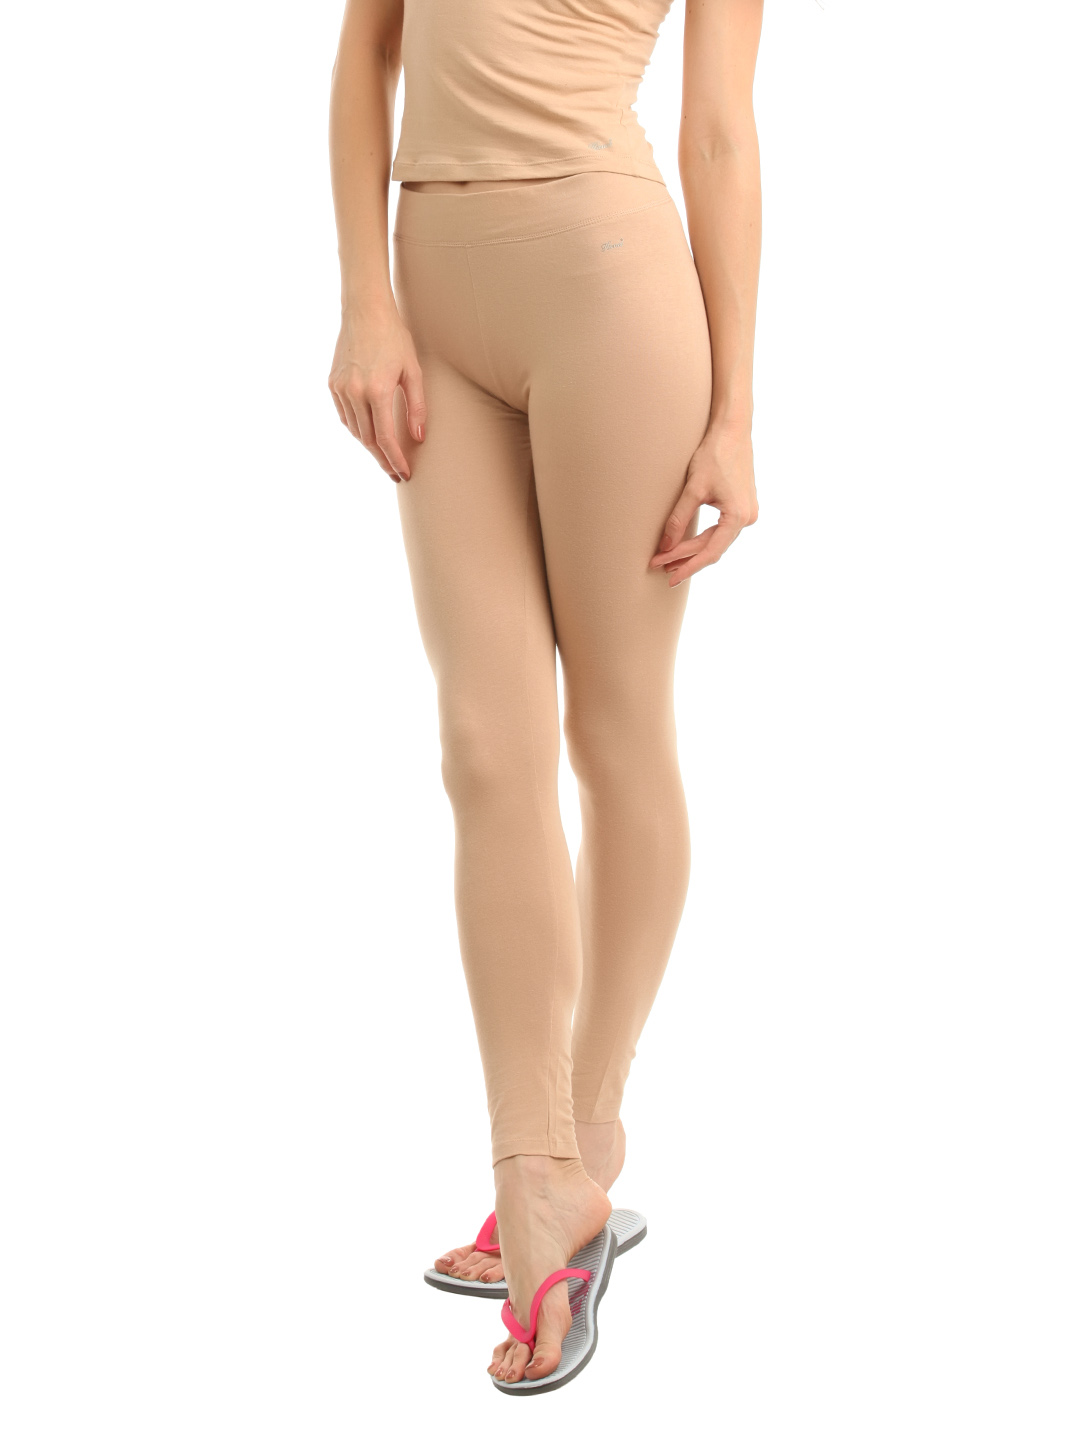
Hanes Women Nude ComfortSoft Waistband Cotton Stretch Full Leggings
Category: Apparel / Bottomwear / Leggings
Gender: Women
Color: Nude
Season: Winter 2015
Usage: Casual